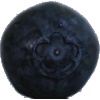
Label: Blueberry 1